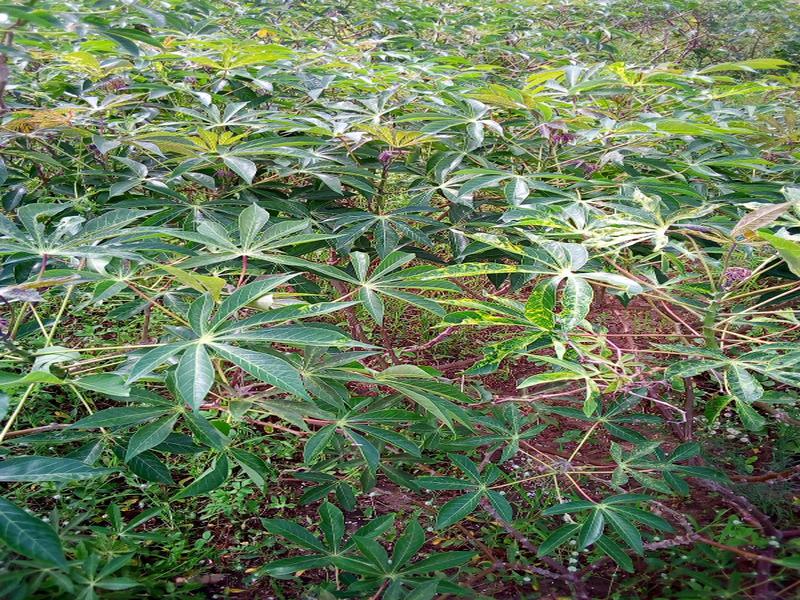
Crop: cassava
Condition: mosaic_disease